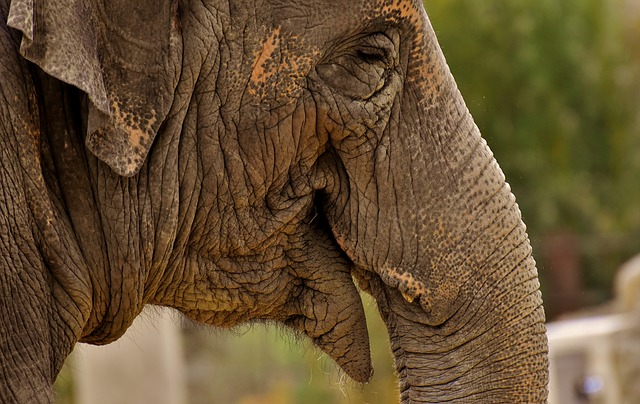
Label: elephant